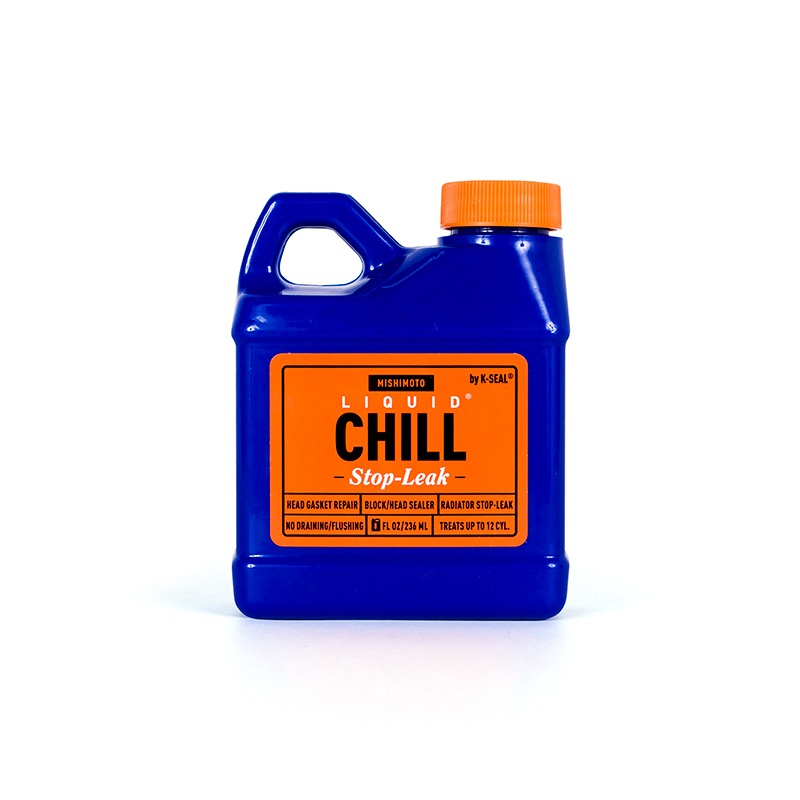
Mishimoto Liquid Chill Stop-Leak 8oz.
Disaster rarely strikes at opportune moments when you have all the tools and resources to overcome it. Radiators crack at the track just after the last parts store closes. You got the last fitting they had but went one rotation too far and righty-tighty became righty-loosey. Rent, the electric bill, and that cracked block came due on the same day. It's Sunday night, 10-degrees outside, there's a puddle of coolant under your car, and you just need to get to work tomorrow. Sometimes, being an enthusiast means learning how to pivot and do what's necessary to get home. For those times, Mishimoto is here with our tested and proven Liquid Chill Stop Leak by K-Seal.----This stop leak has been independently lab tested and proven to seal holes up 0.6mm in diameter and cracks 0.25mm wide by 12mm long, without clogging your radiator or engine coolant passages. The key to this ability is its special blend of microfibers and copper particles that are small enough to flow freely through the cooling system. When pushed through a hole or crack, those particles and microfibers begin to build a wall that seals the leak. Heat and exposure to atmosphere or combustion gasses then cure the sealant for a permanent fix.----The best part of our stop leak is its simplicity. Simply shake the bottle, add it to the cooling system, and run the engine. Liquid Chill Stop Leak is compatible with all coolant types and doesn't require any special preparation. Liquid Chill Stop Leak provides a permanent seal without clogging cooling passages, so it can be left in the system or flushed with your next coolant change. So, if you're in a pinch, or are just tired of hunting for a solution to your coolant leak, look no further than Mishimoto's Liquid Chill Stop Leak.
Brand: Mishimoto
Category: Vehicles & Parts > Vehicle Parts & Accessories > Vehicle Maintenance, Care & Decor > Vehicle Fluids > Vehicle Cooling System Additives